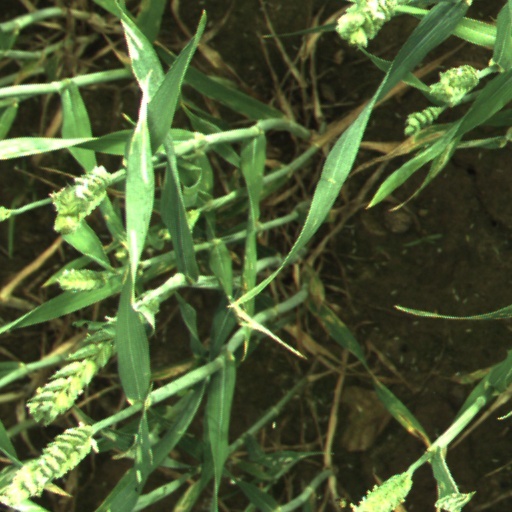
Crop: wheat